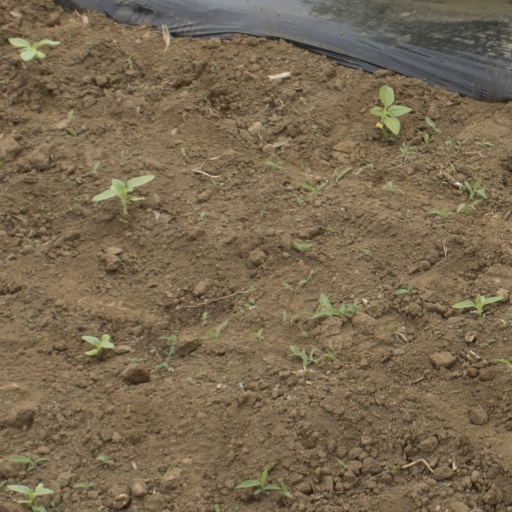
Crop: Jerusalem artichoke